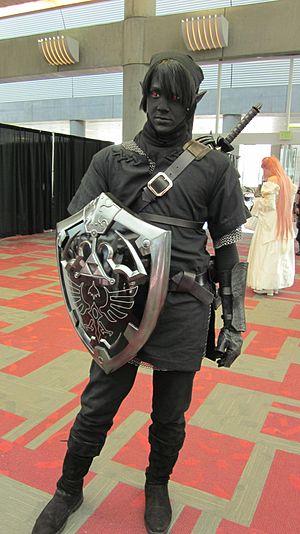
Link est un Hylien et le héros principal de la série de jeux vidéo The Legend of Zelda éditée par Nintendo. Cette série a été créée par Shigeru Miyamoto qui a également procédé au graphisme même de Link. The Legend of Zelda est un noyau dur de Nintendo au même titre que la série des Mario. En 2007, plus de 47 millions d’exemplaires ont été vendus à travers le monde. La première apparition du personnage prénommé Link date de 1986 dans le premier jeu de ce qui va devenir une saga, édité sous le titre The Legend of Zelda - ce qui explique le nom éponyme de la saga qui en découle. Link a été représenté dans d’autres jeux vidéo de Nintendo ne se centrant pas sur sa propre série comme les multiples Super Smash Bros. Des mangas officiels reprennent une partie de l'histoire de la saga ainsi qu'un programme d’animation à la télévision. De très nombreux produits dérivés sont vendus avec l'effigie de Link ou divers éléments du jeu. En tant que personnage, Link a été récompensé d’une étoile lors du Walk of Game en 2005, aux côtés de Mario, lui aissi de Nintendo et de Sonic le hérisson de Sega.
Zelda II: The Adventure of Link est un jeu vidéo de type action-RPG développé et édité par Nintendo en janvier 1987 au Japon sur Famicom Disk System, l'extension de la Famicom. Il s'agit du deuxième épisode de la série The Legend of Zelda, suite directe du jeu éponyme sorti un an auparavant. Il est porté sur NES et édité fin 1988 aux États-Unis et en Europe.